Mercury Mariner

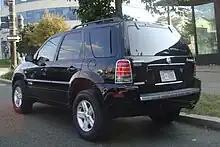
Mercury Mariner Hybrid

The Mariner Hybrid powertrain was identical to its sibling, the "Ford Escape Hybrid." It was launched to the U.S. market in 2006 and was discontinued in 2010 with the rest of the brand. The Mariner hybrid sold a total of 12,300 units.